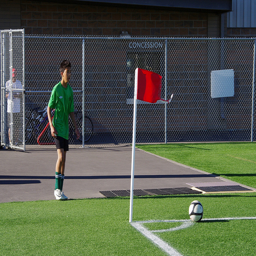
Man playing soccer in a field standing next to a flag.
a small kid gets ready to perform a corner kick in a soccer game
A kid standing outside of a soccer field that has a soccer ball on it.
A man getting ready to kick a soccer ball on a field.
A little boy that is standing near the grass with a soccer ball.